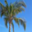
Label: palm_tree